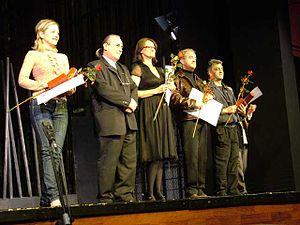
Le JoakimInterFest est un festival de théâtre international qui se déroule à Kragujevac, en Serbie. Créé en 2006, il est également appelé Festival théâtral international des petites scènes. Le festival est organisé par le Knjaževsko-srpski teatar de Kragujevac.